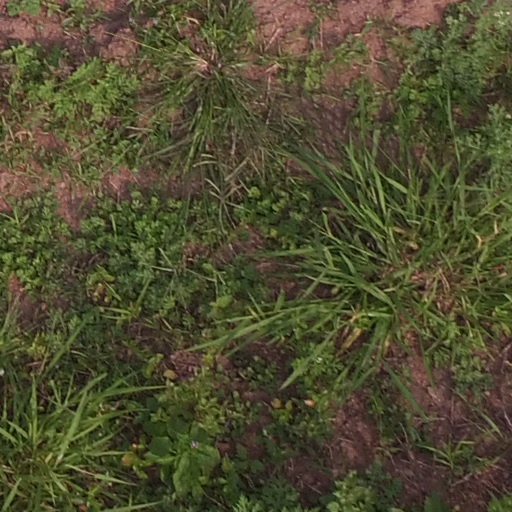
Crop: maize; corn